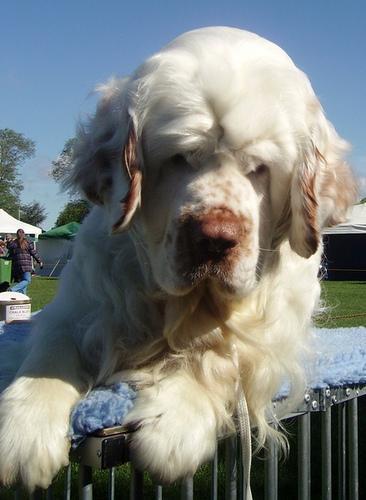
clumber